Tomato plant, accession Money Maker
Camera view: bottom (45 deg); turntable rotation: 210 degrees
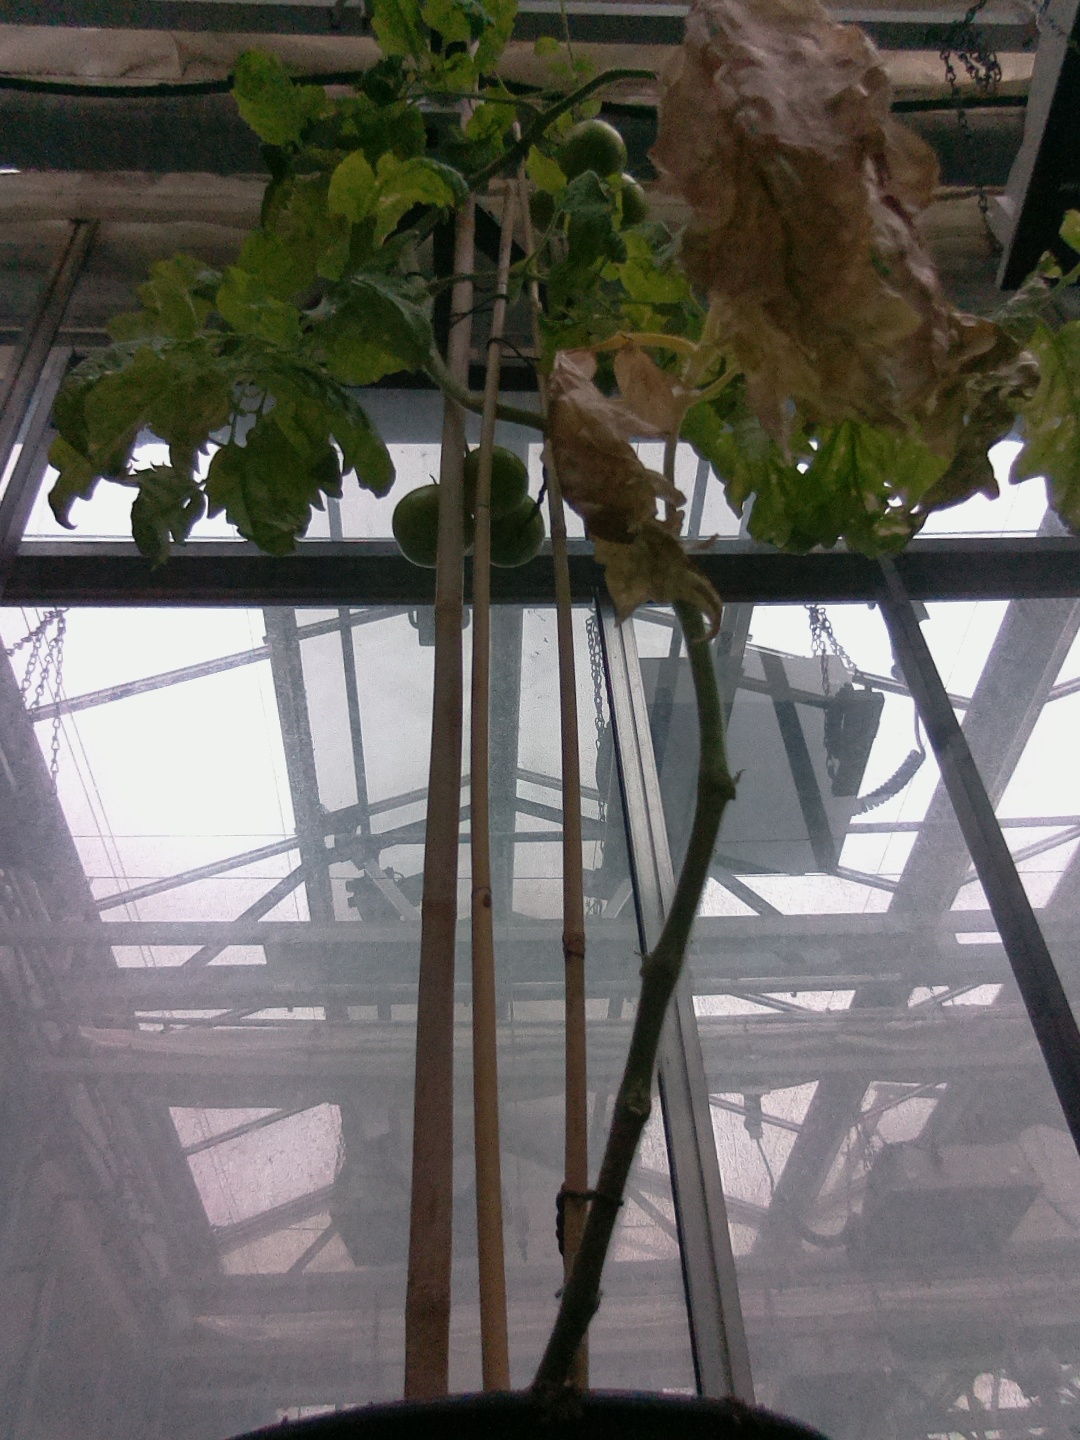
BBCH growth stage 79: 90% -100% of final fruit size